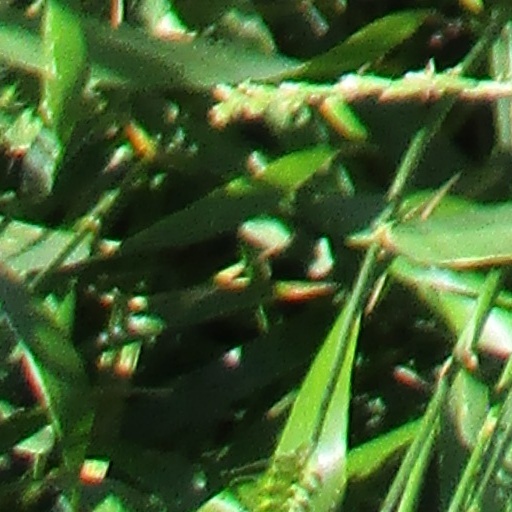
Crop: wheat